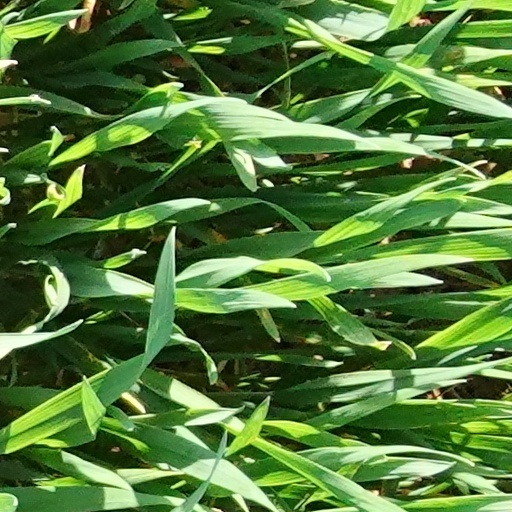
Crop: wheat